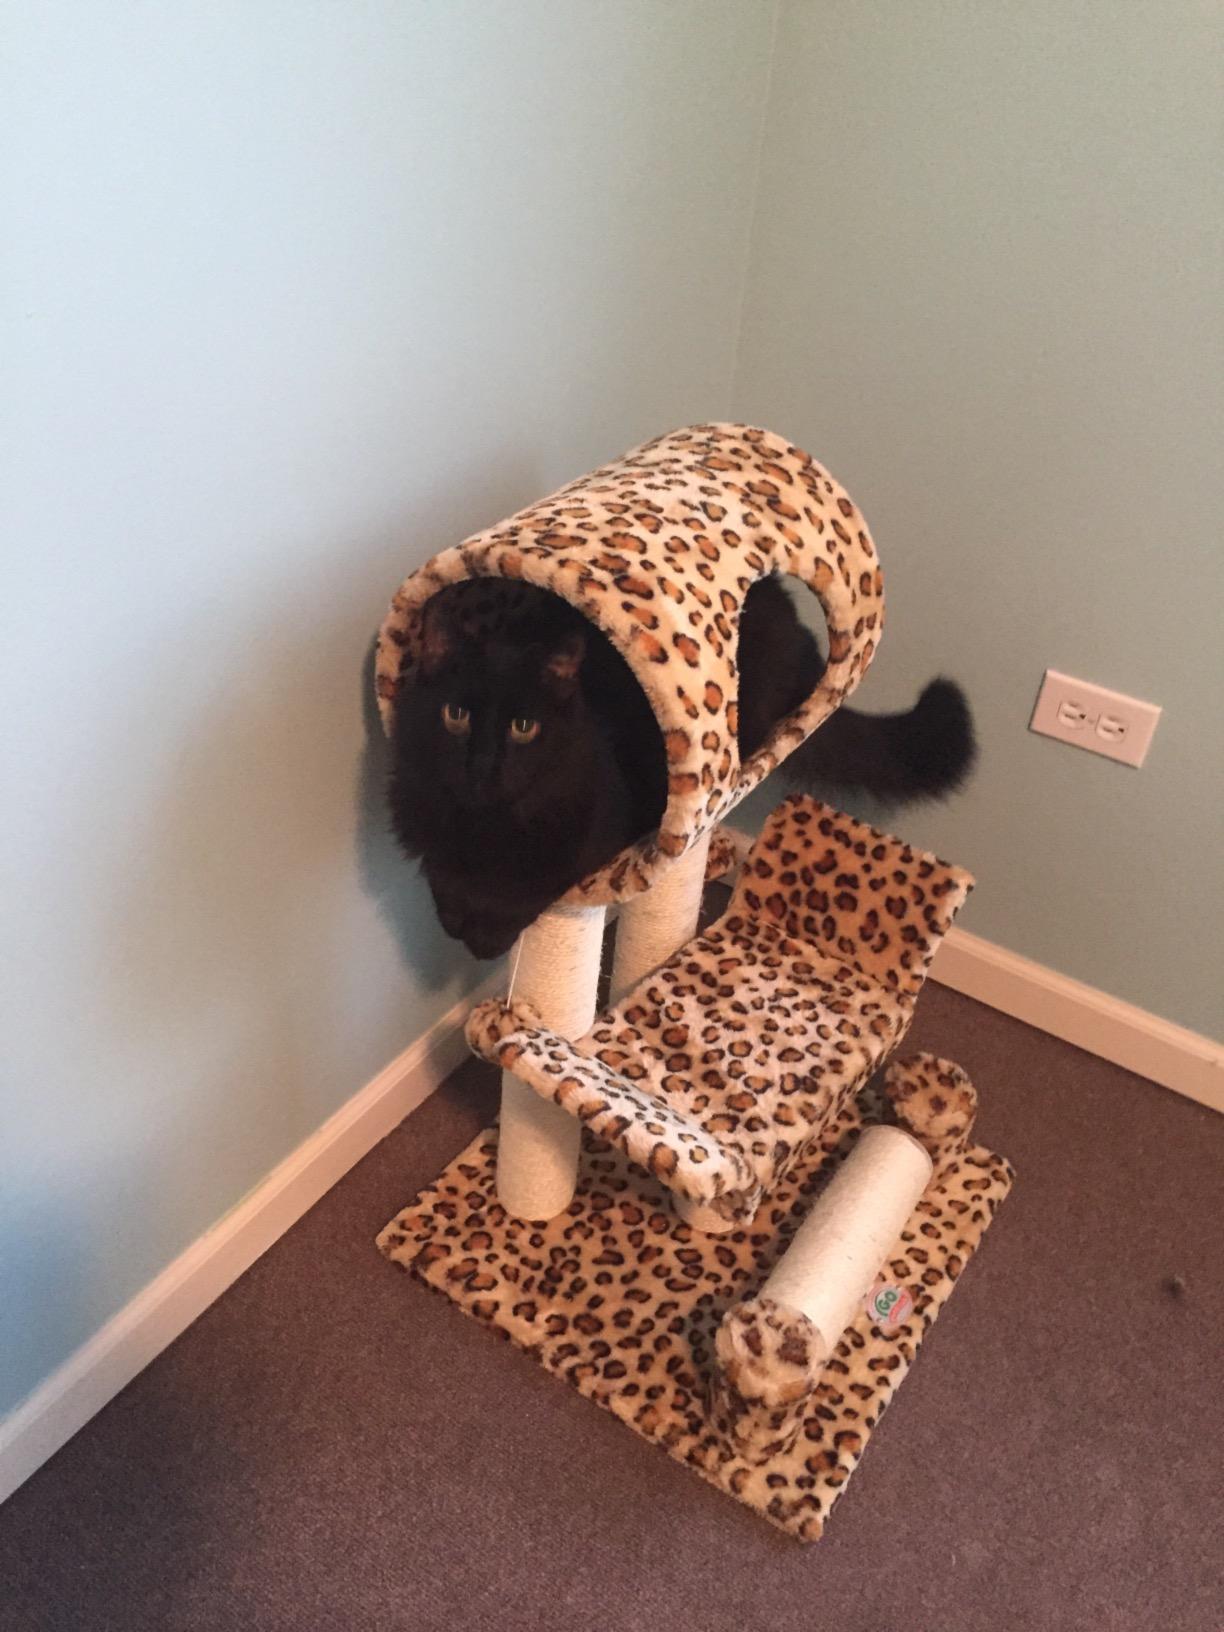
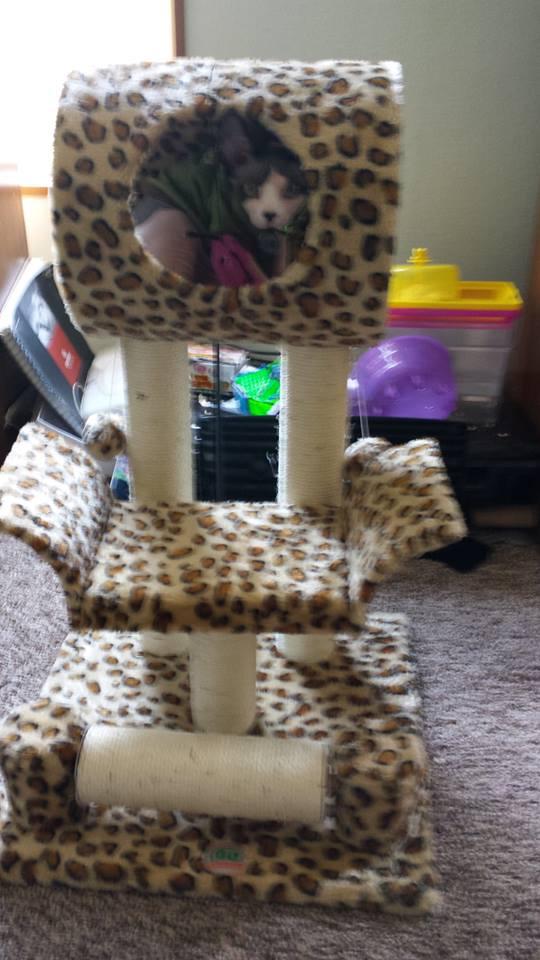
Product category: items_cat tree
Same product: yes